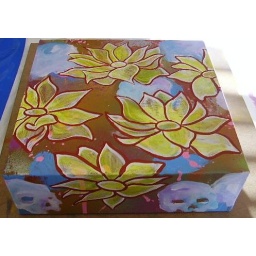
Outlined the flowers in indian red and added shading to the skulls with lavender and light blue acrylic paints.